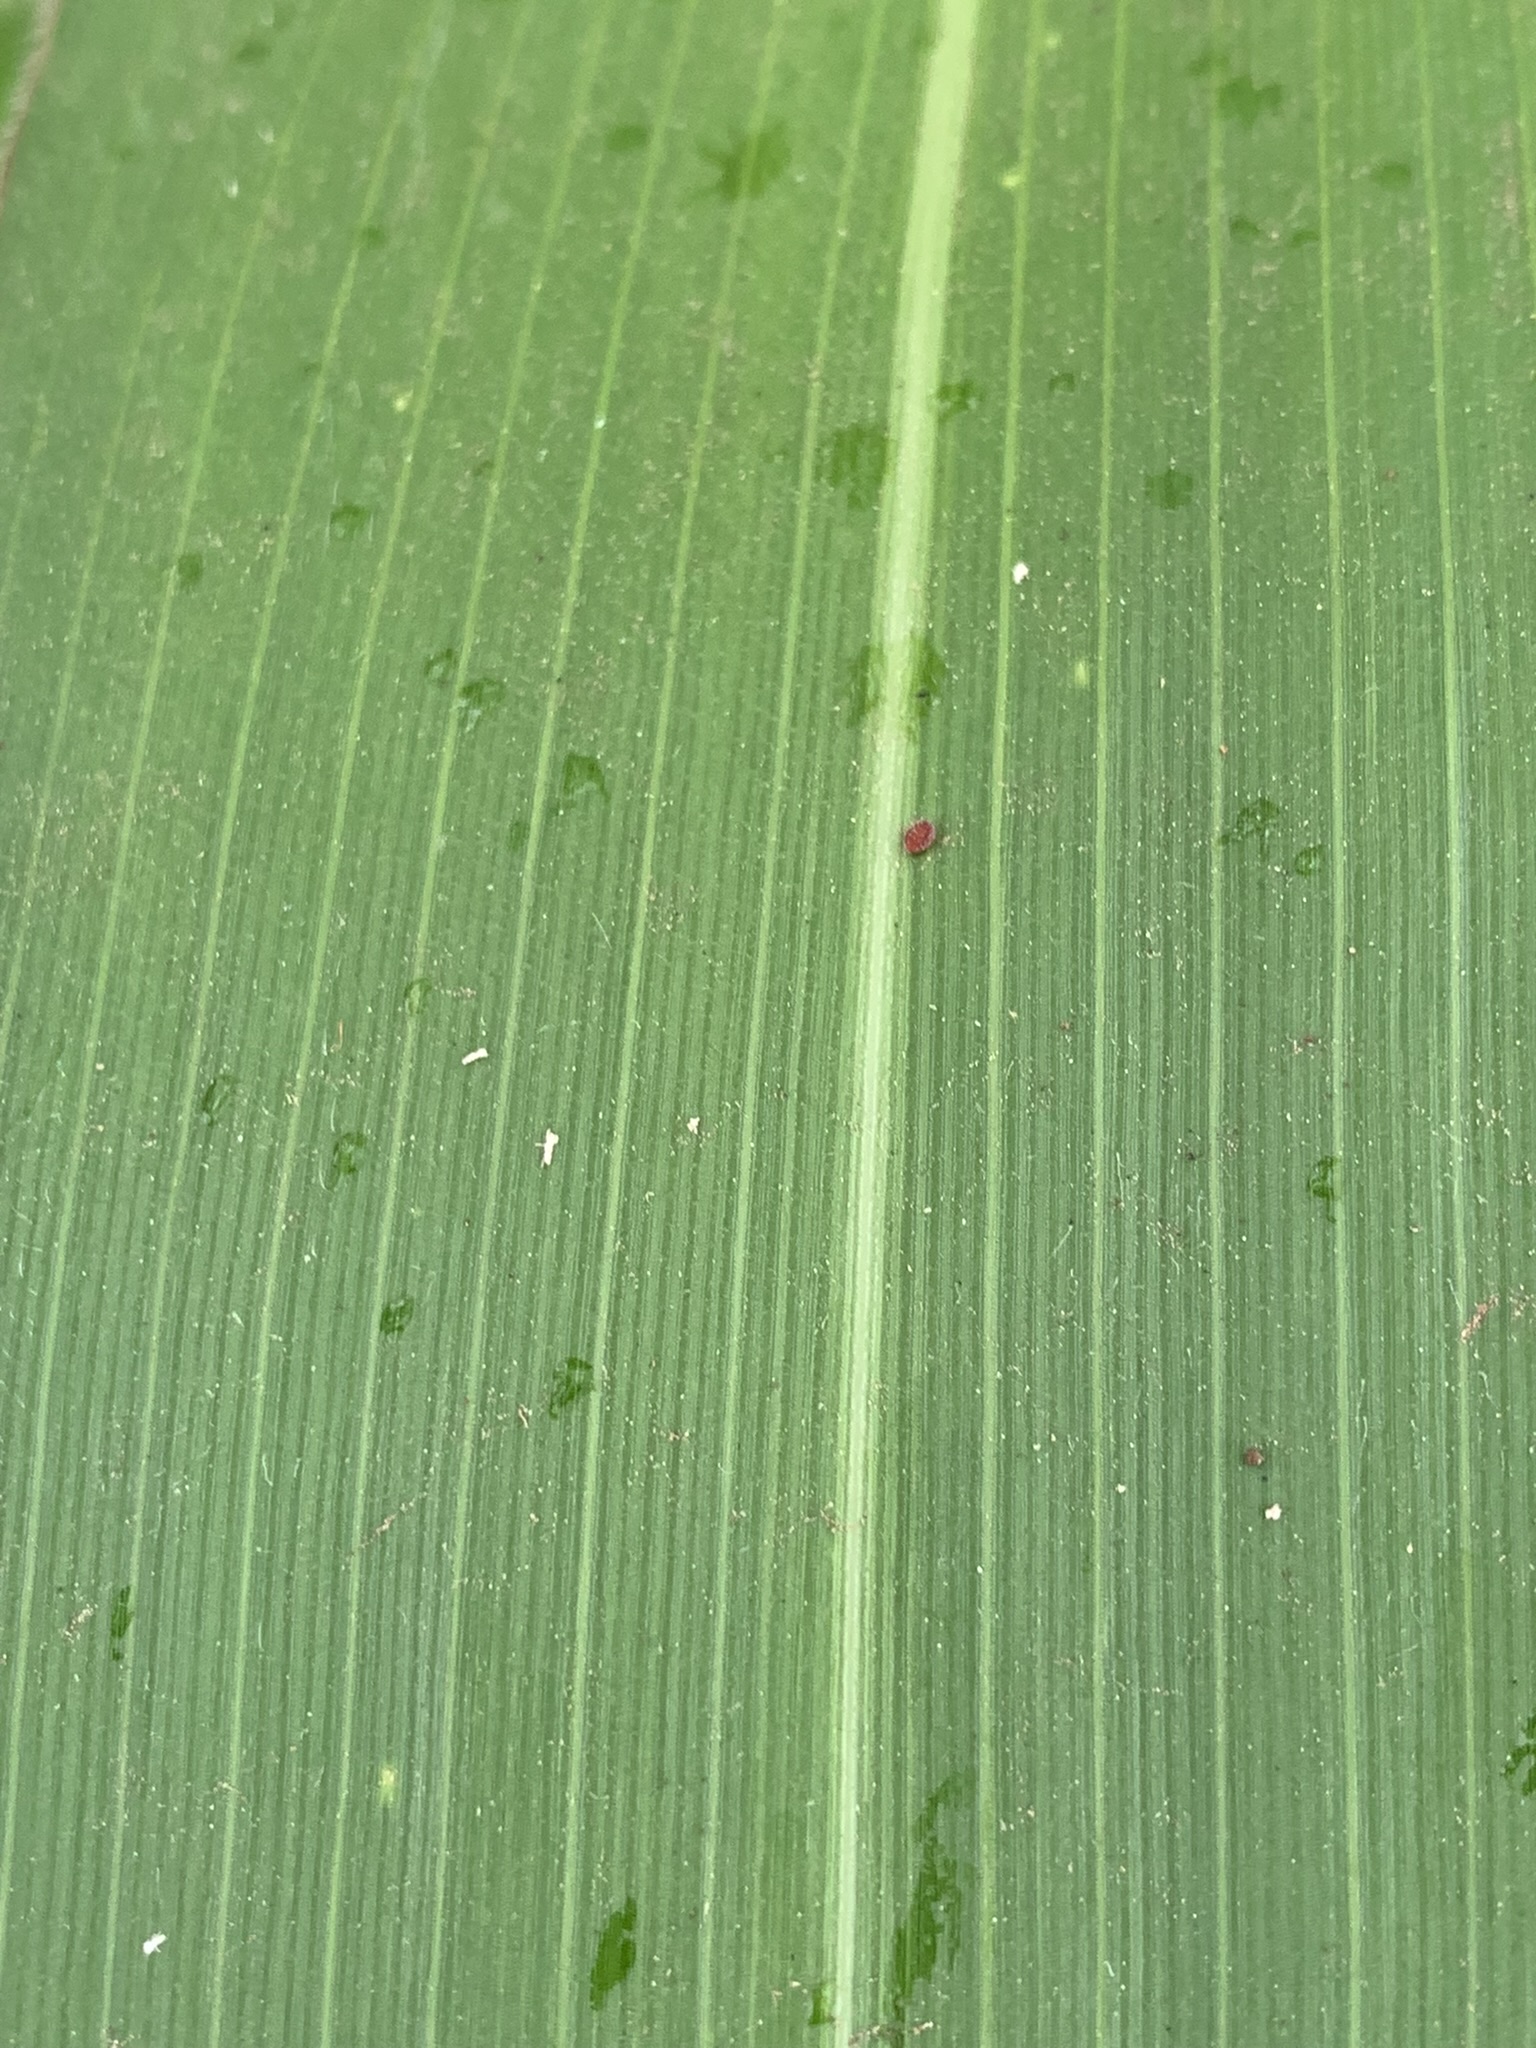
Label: Healthy